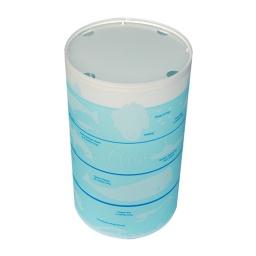
Seascape childrens table lamp - in daylight